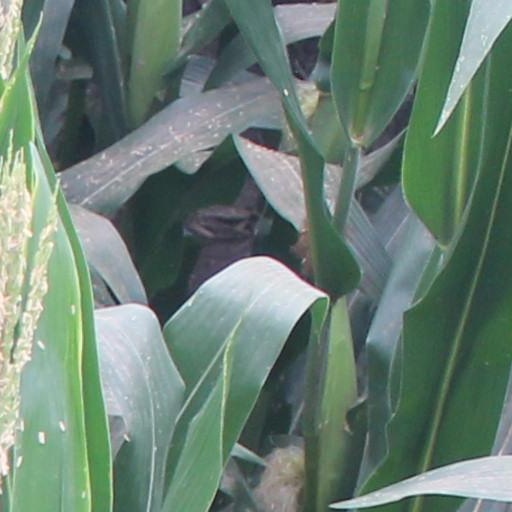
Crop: maize; corn